Demographics of Hispanic and Latino Americans

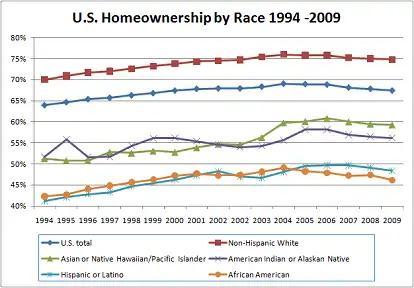
The US homeownership rate according to race

Hispanic homeownership in 2016 was 45.6%. Around half of Hispanic-Americans live in their own house.